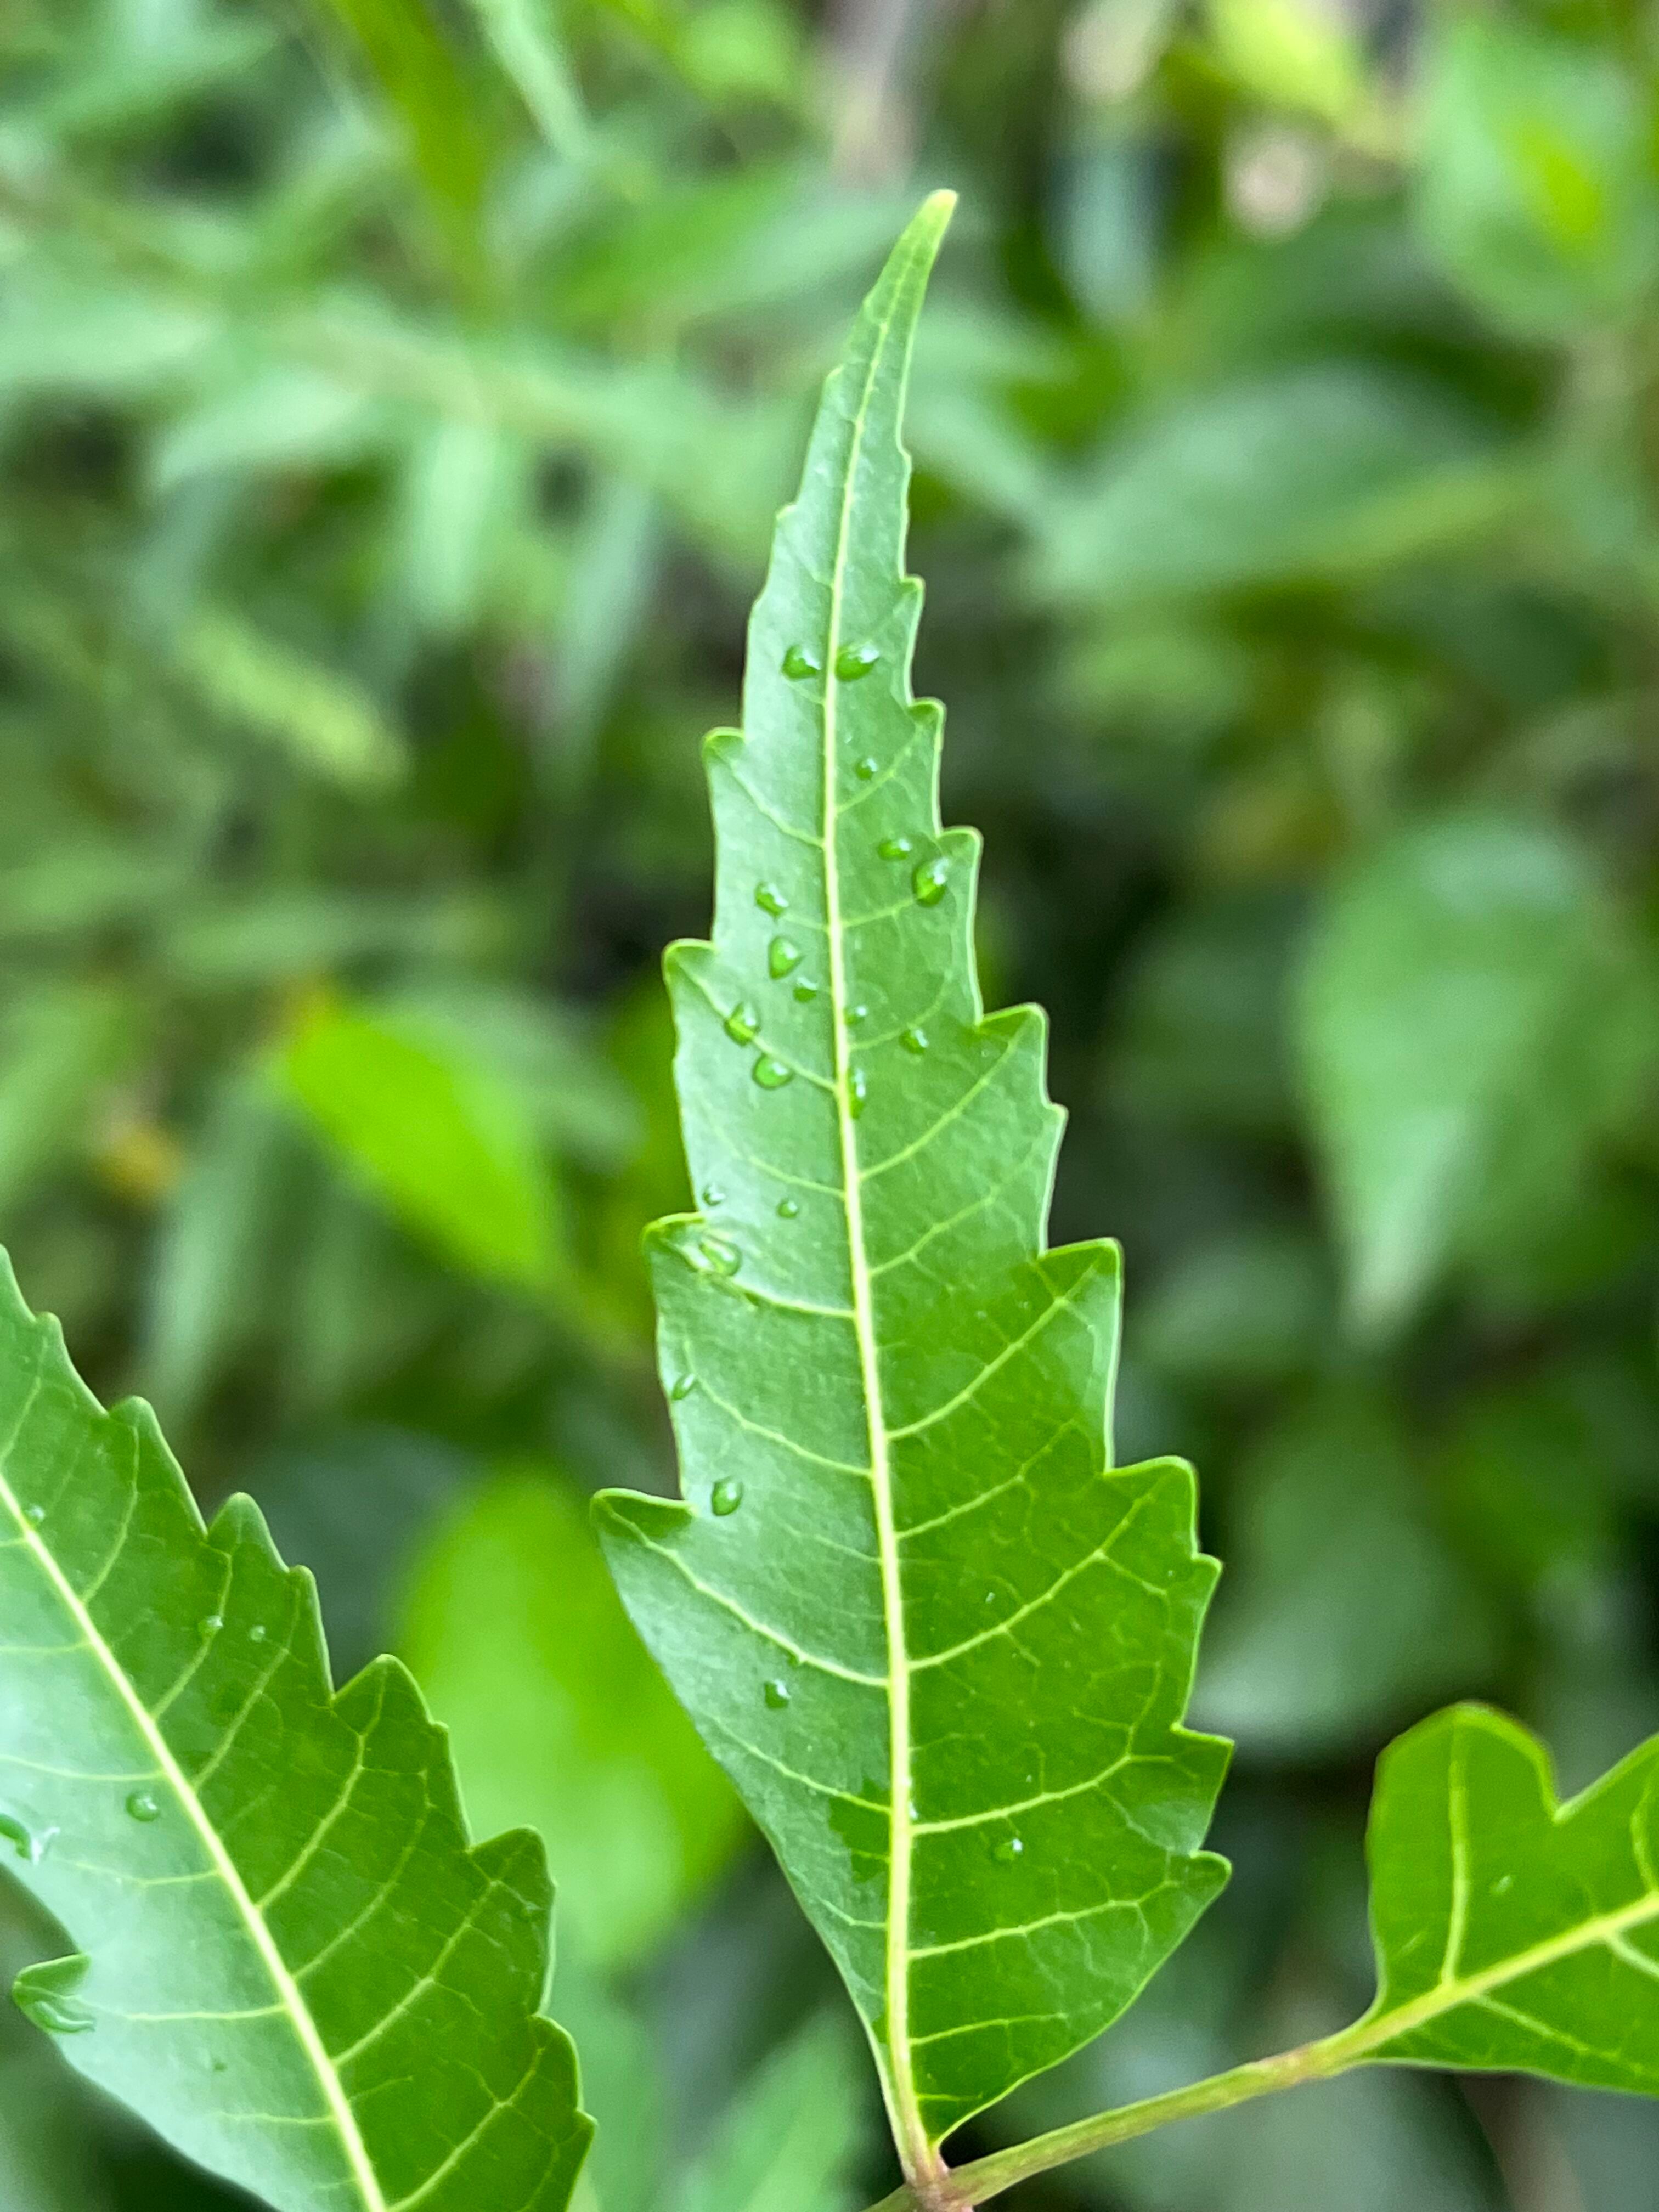
Plant species: azadirachta-indica